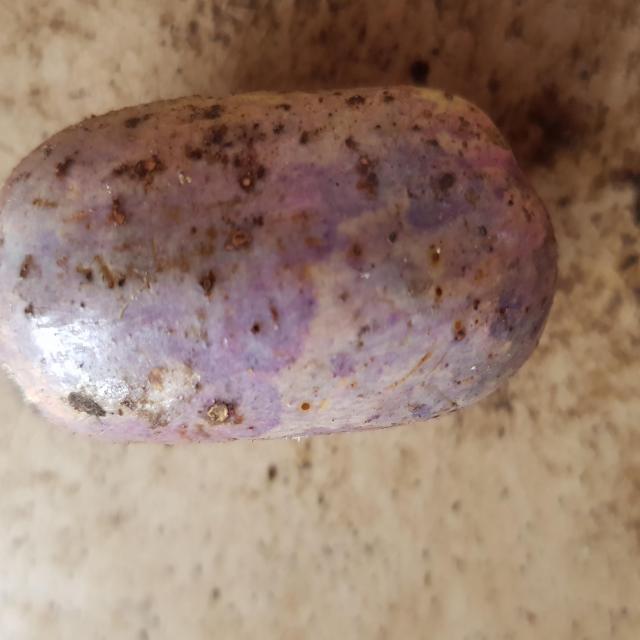
Plum grade: unripe